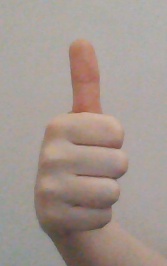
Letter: aleff